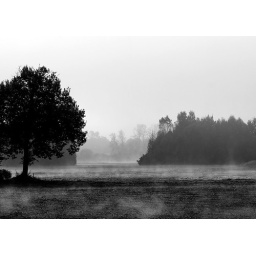
Morning mist in black and white